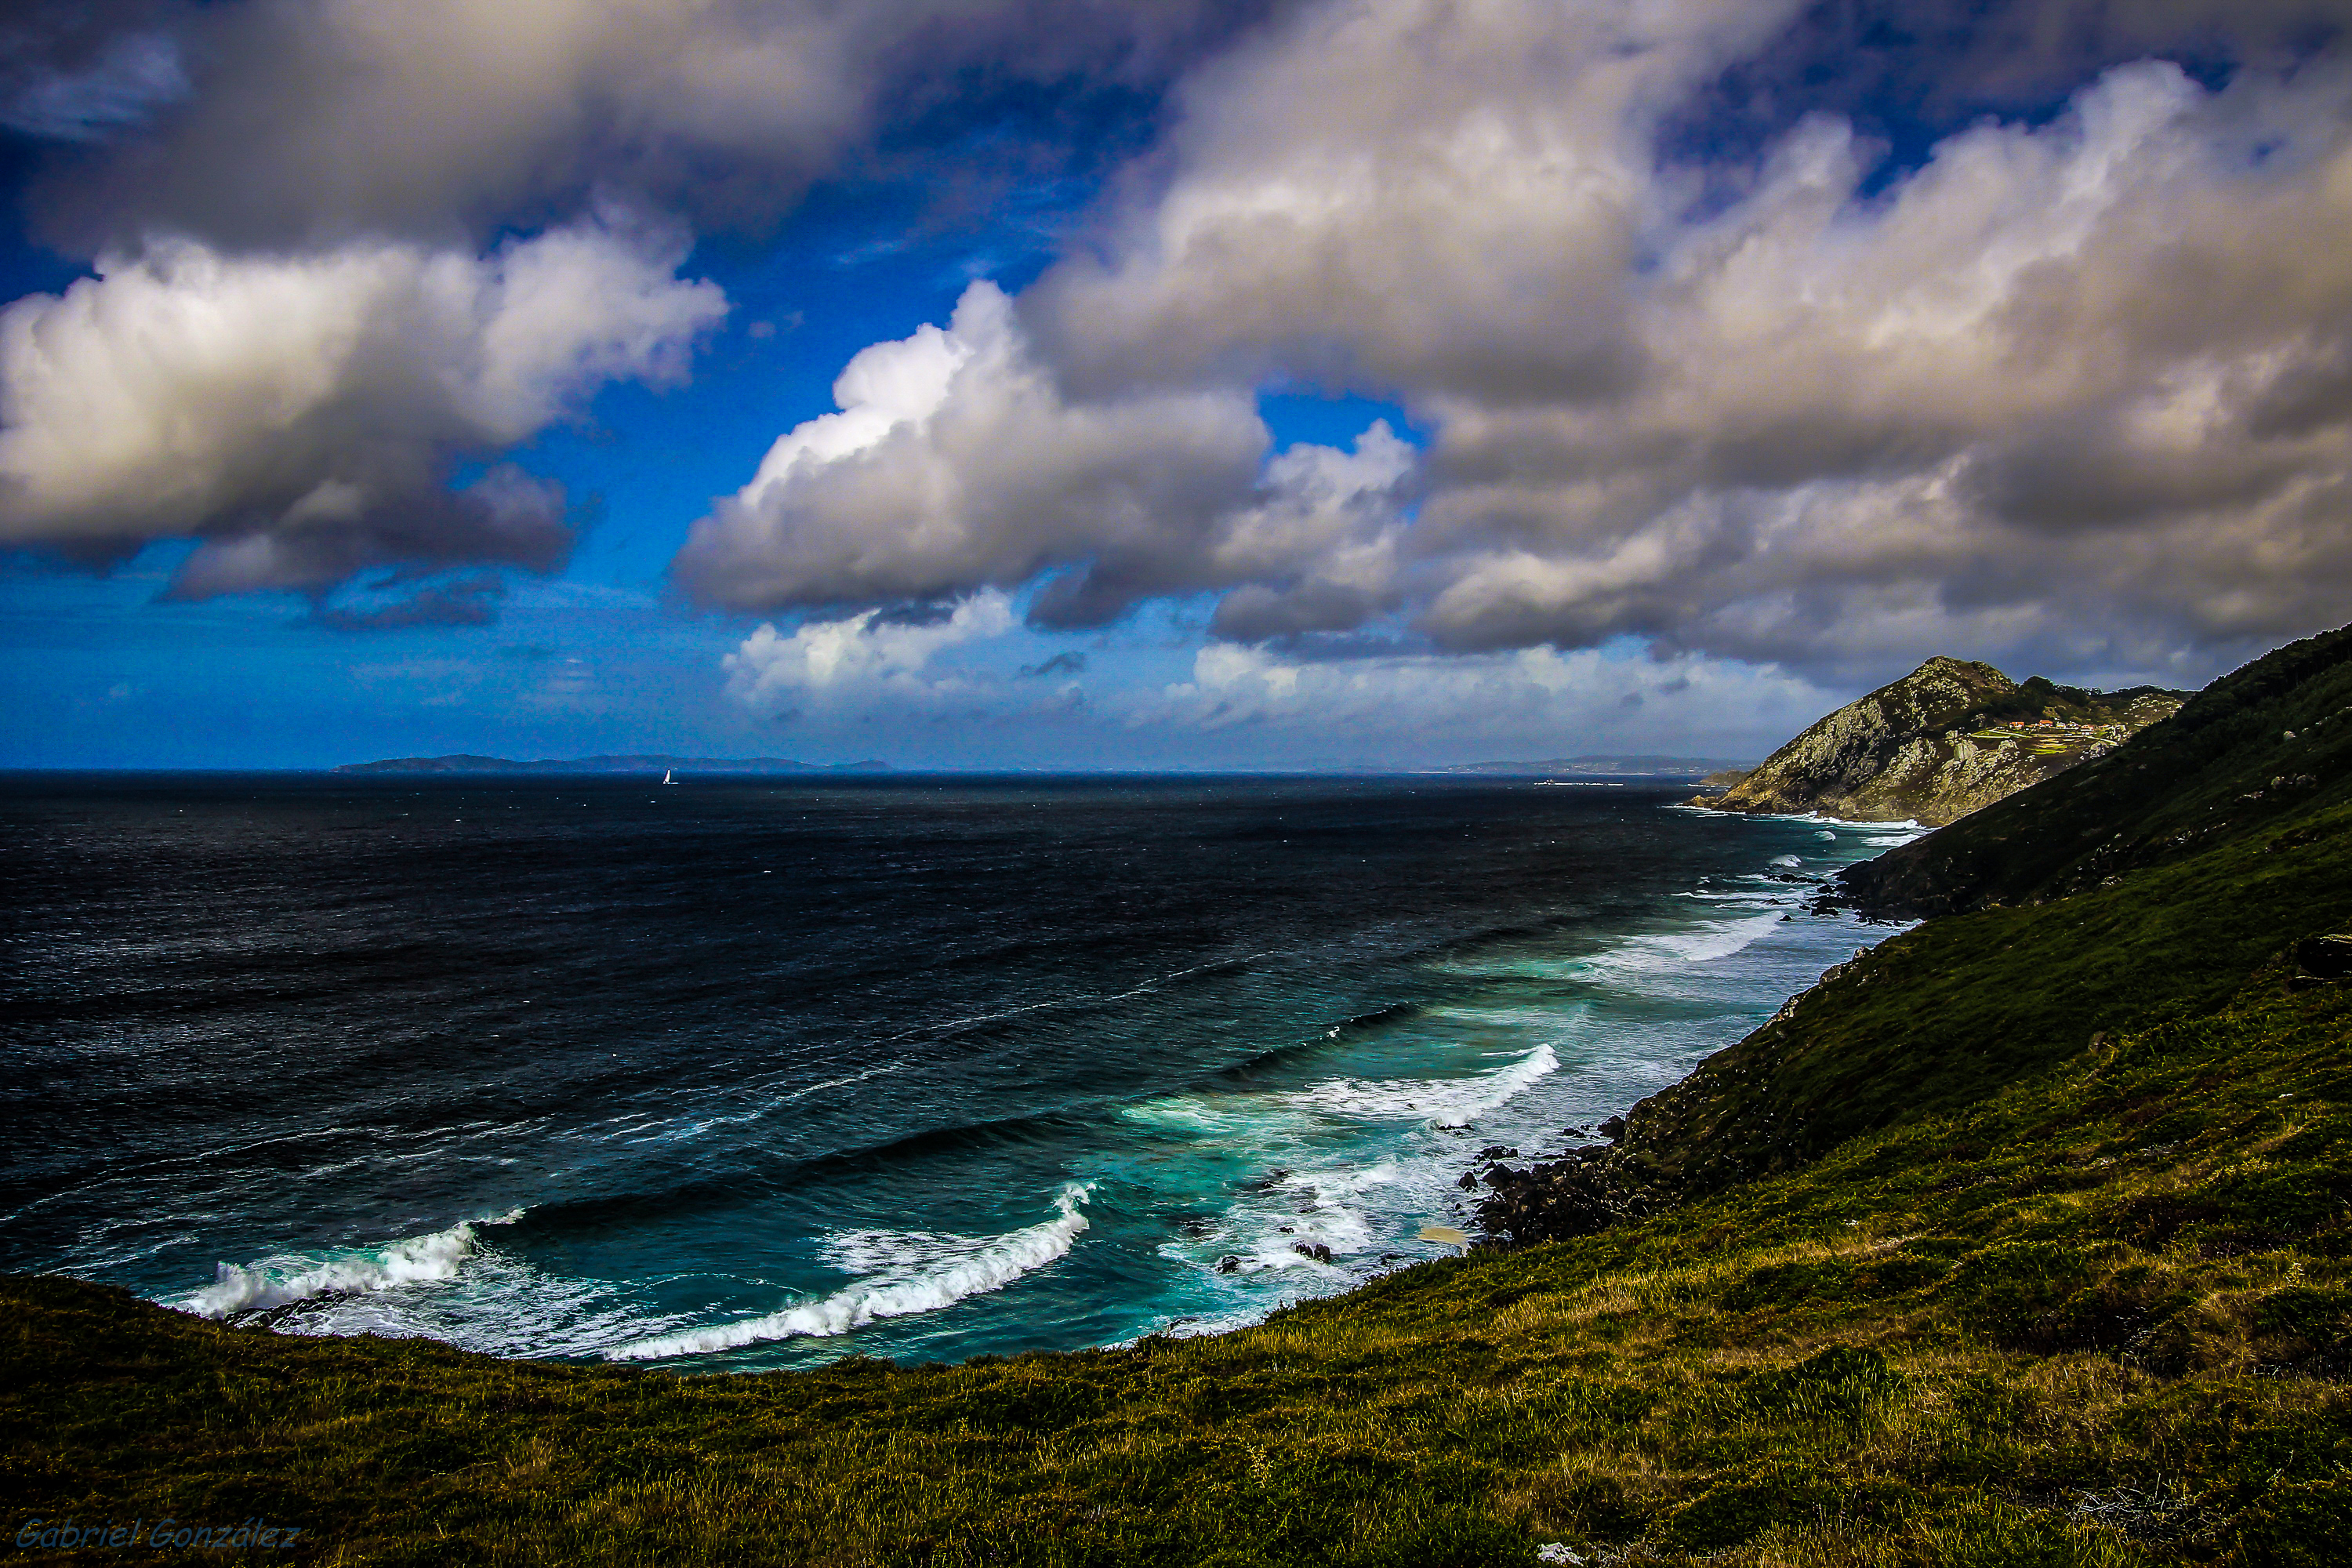
beach, landscape, sea, coast, water, nature, rock, ocean, horizon, cloud, sky, shore, wave, home, photo, cliff, dusk, reflection, bay, terrain, body of water, spain, galicia, pontevedra, paisajes, tamron18270mmpzd, tamron18270, a77, tropics, espana, cape, g, cabo, ggl1, gaby1, xovesphoto, sonya77, xelodegalicia, 18270, sonya77v, hungria, landform, gabrielcoru a, don n, meteorological phenomenon, wind wave